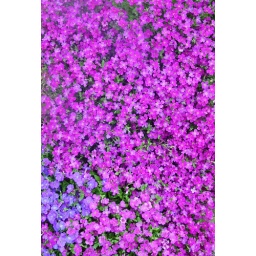
bed of flowers in the Lindisfarne gospel garden